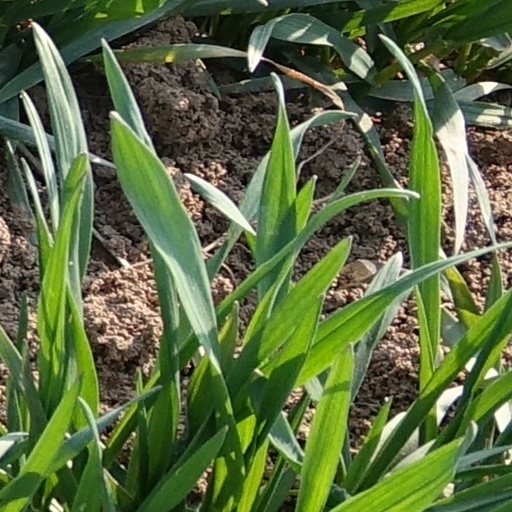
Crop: wheat